Ulster Hall

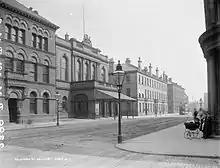
The Ulster Hall in an empty Bedford Street, c. 1890

Built in 1859 and opened in 1862, the hall's purpose was to provide the expanding city of Belfast with a multi-purpose venue of sufficient size. It was designed by William J. Barre (also responsible for the Albert Clock) for the Ulster Hall Company.